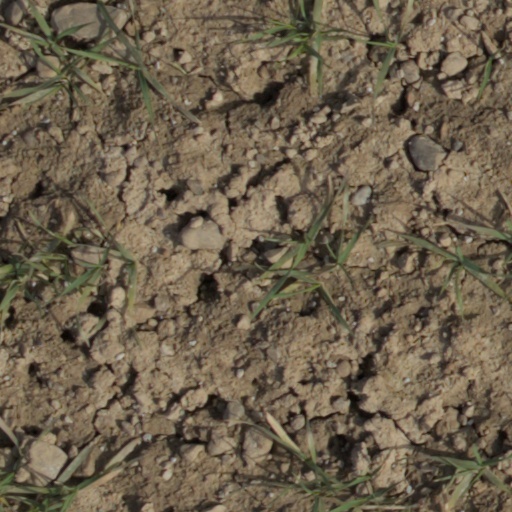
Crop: wheat